Point 5353

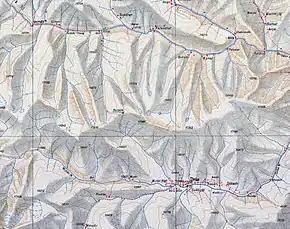
The Marpo La pass and the Gultari and Drass valleys (Survey of India, 1923); Point 17561 is to the right of Marpo La

The Marpo La pass is one of very few passes in the high Himalayas of Ladakh that allows north–south communication. The 1949 Cease-Fire Line between India and Pakistan as well as the 1972 Line of Control pass through the Marpo La pass. The ridge adjoining the pass to the east, which is also referred to as the 'Marpo La ridge', runs in a northwest-southeast axis and contains a number of tall peaks. The Point 5353, so named because of its height in metres, is the tallest peak on the Marpo La ridge. Its older name is Point 17561, representing its height in feet.